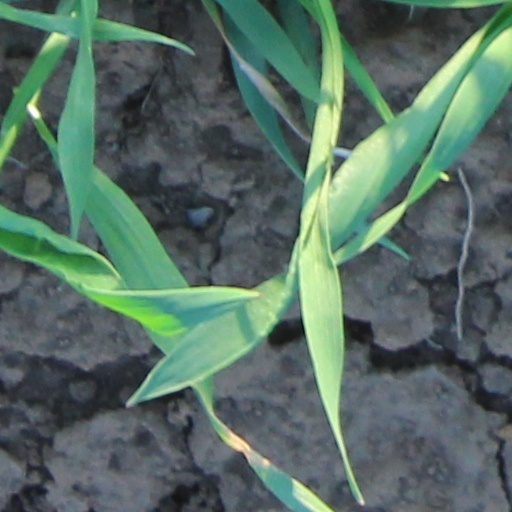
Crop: wheat